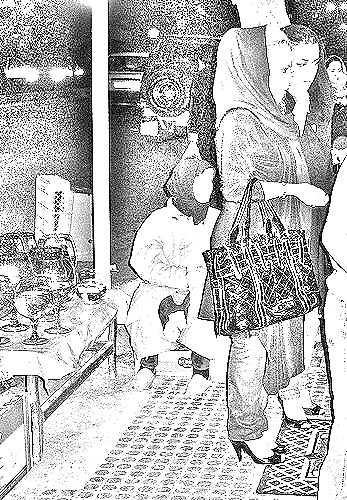
Portrait style: Sketch Portrait